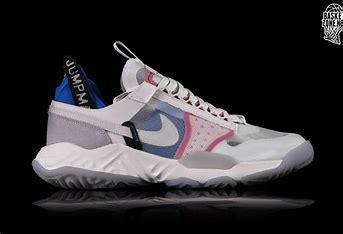
Brand: Jordan
Model: Delta